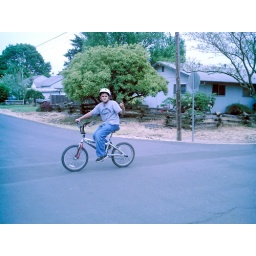
Riding his bike in the street after I very specifically told him not to.